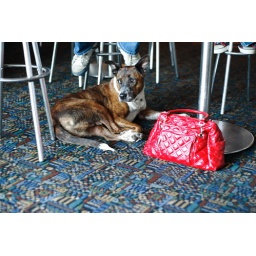
A dog and a red bag on Mothers Day in Balmain